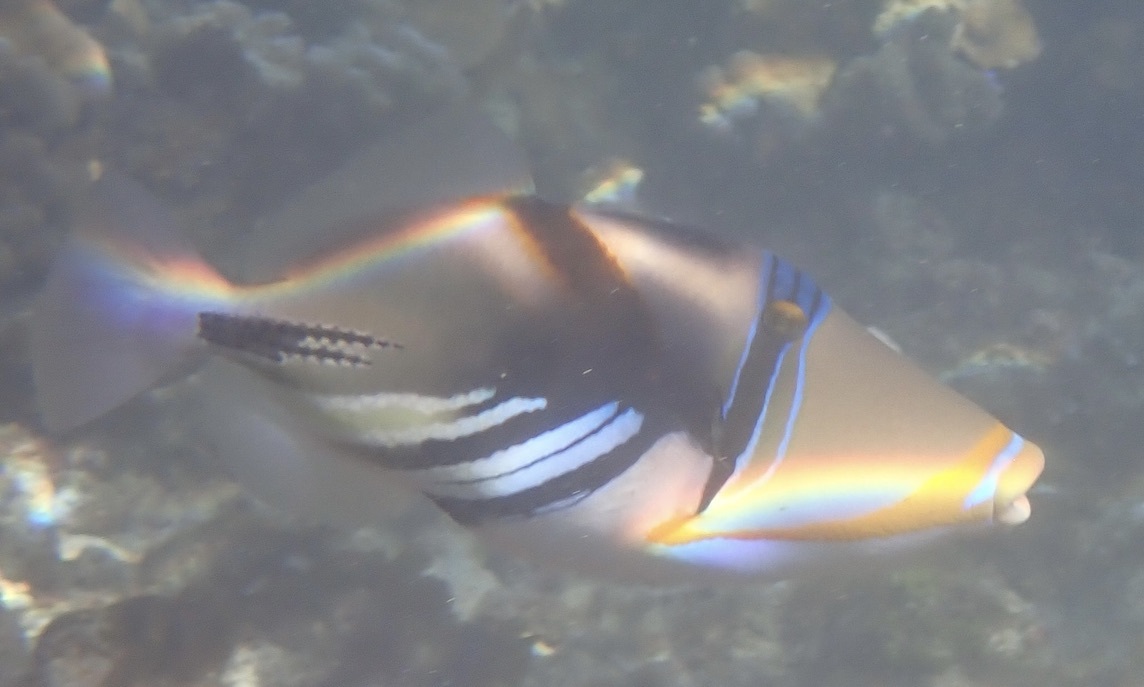
Rhinecanthus aculeatus (Lagoon Triggerfish)